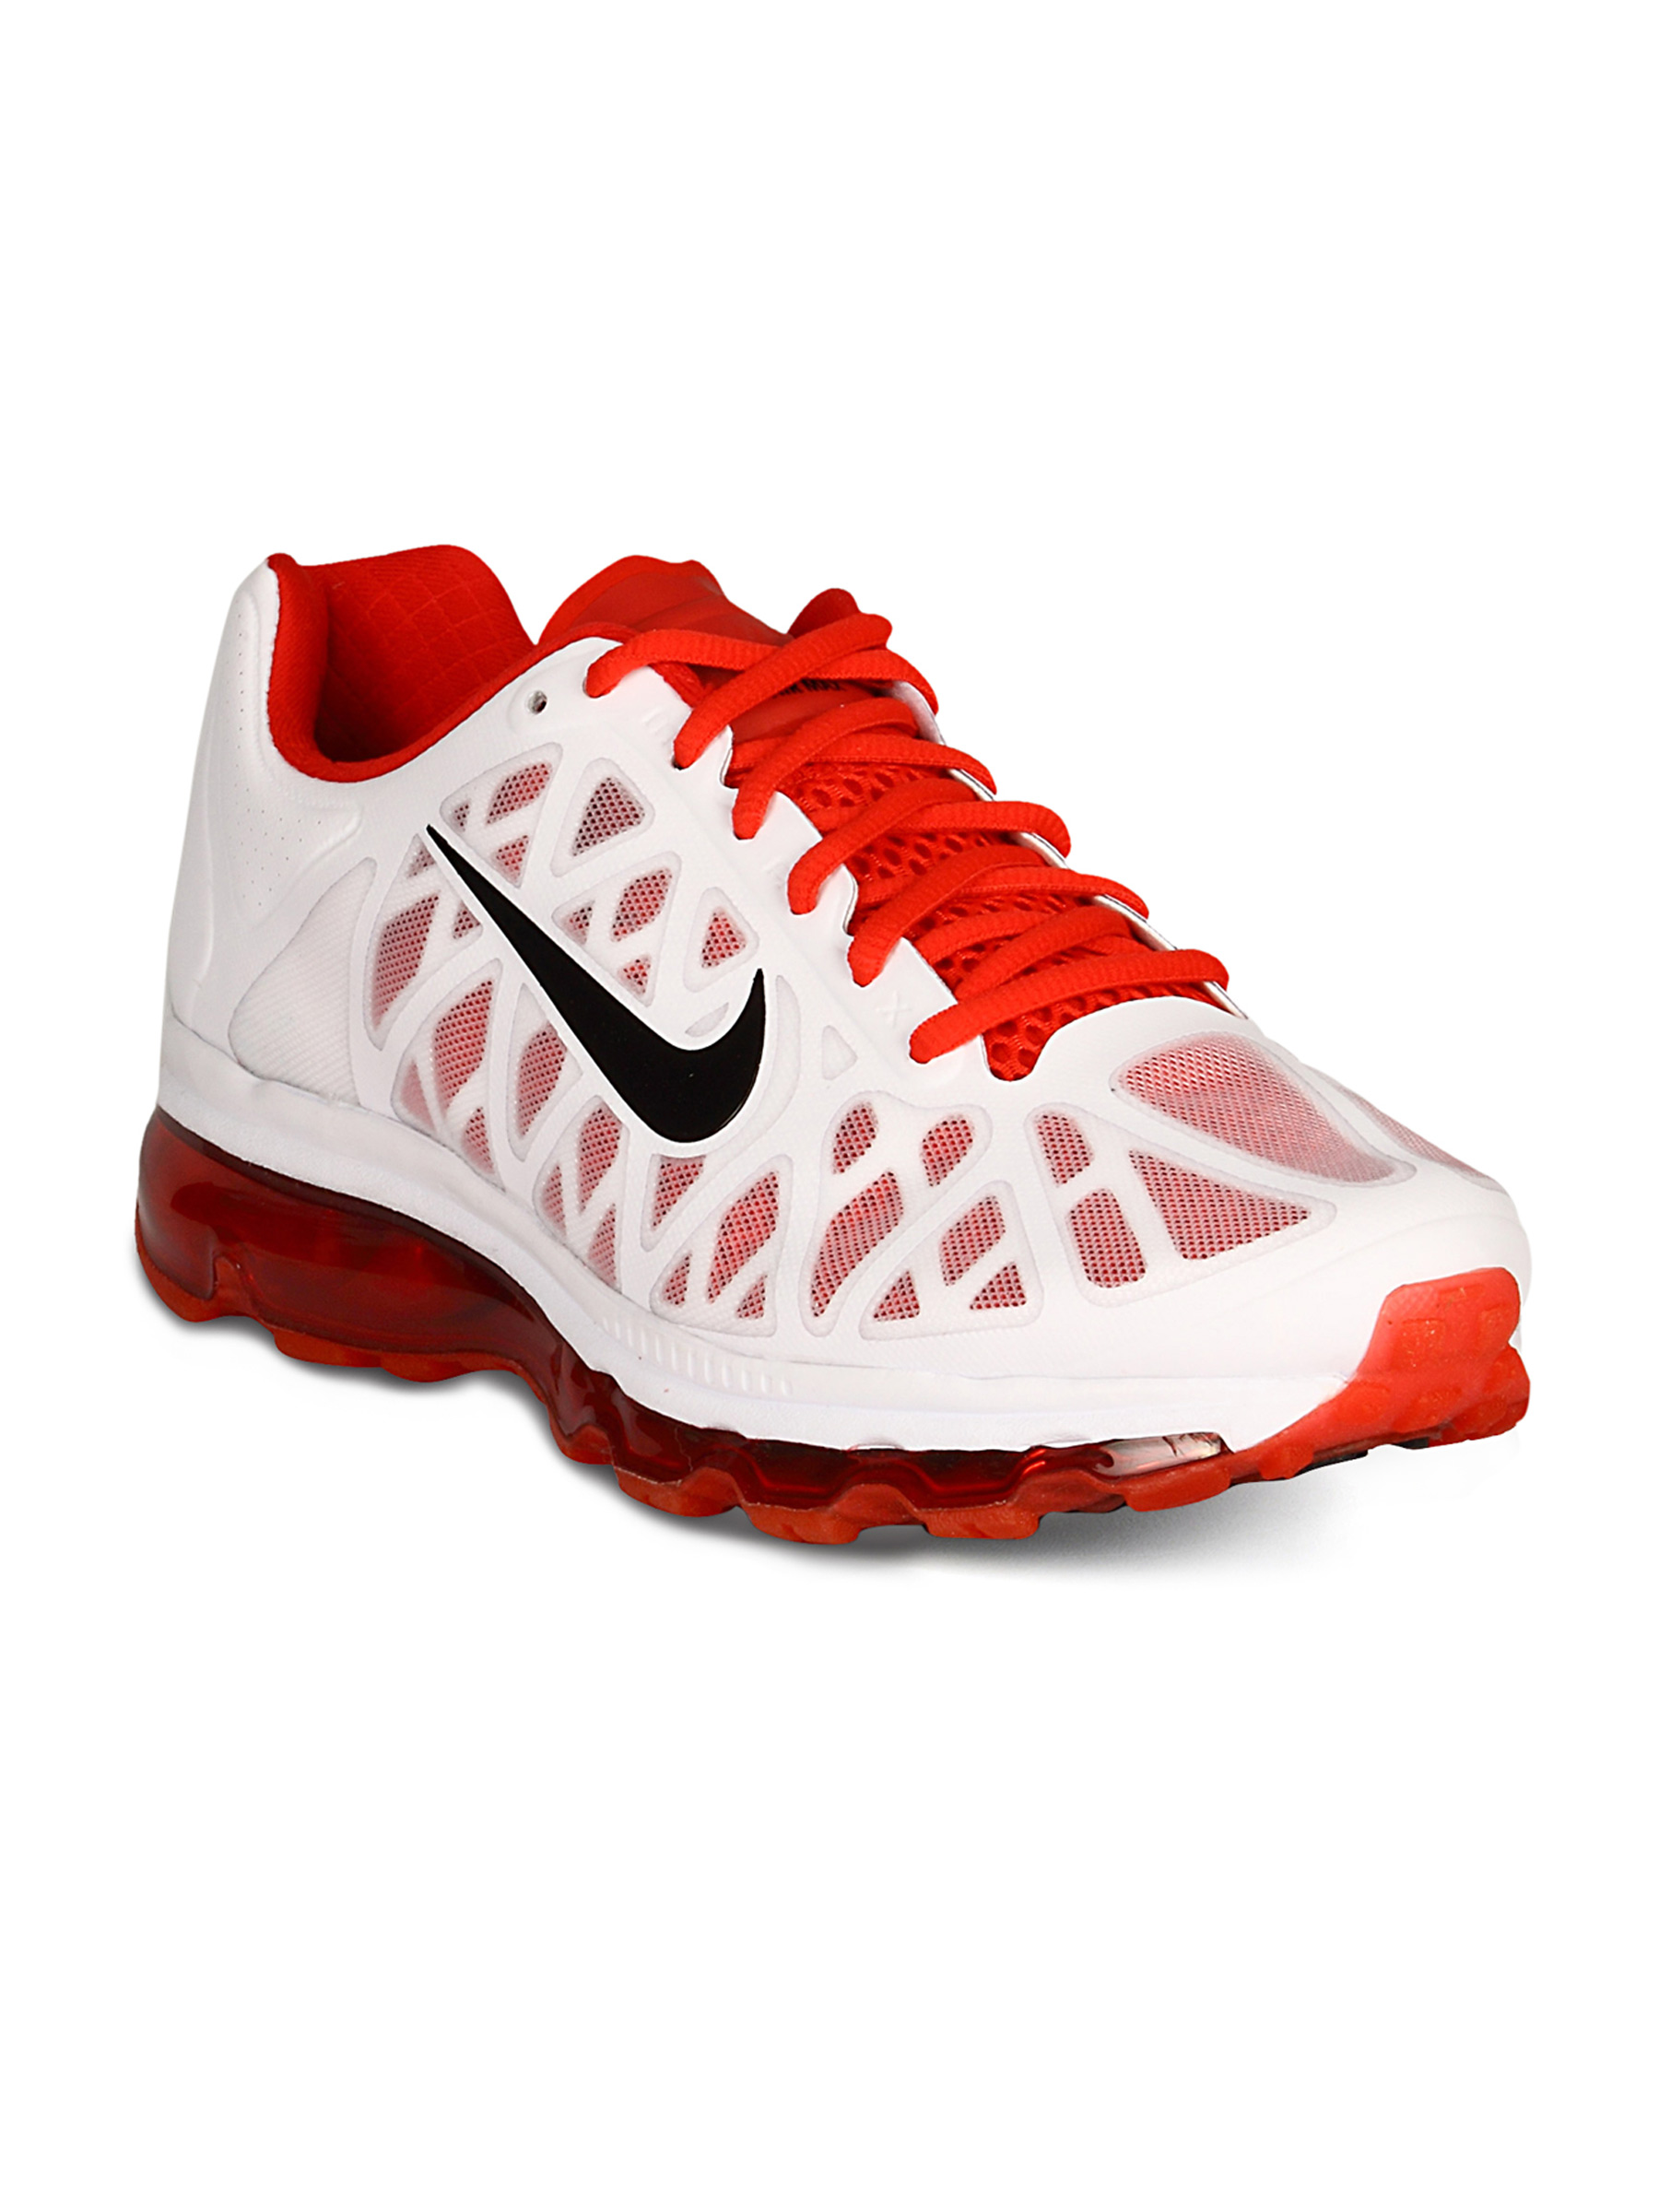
Nike Men's Air Max White Red Black Shoe
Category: Footwear / Shoes / Sports Shoes
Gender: Men
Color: White
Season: Summer 2011
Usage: Sports